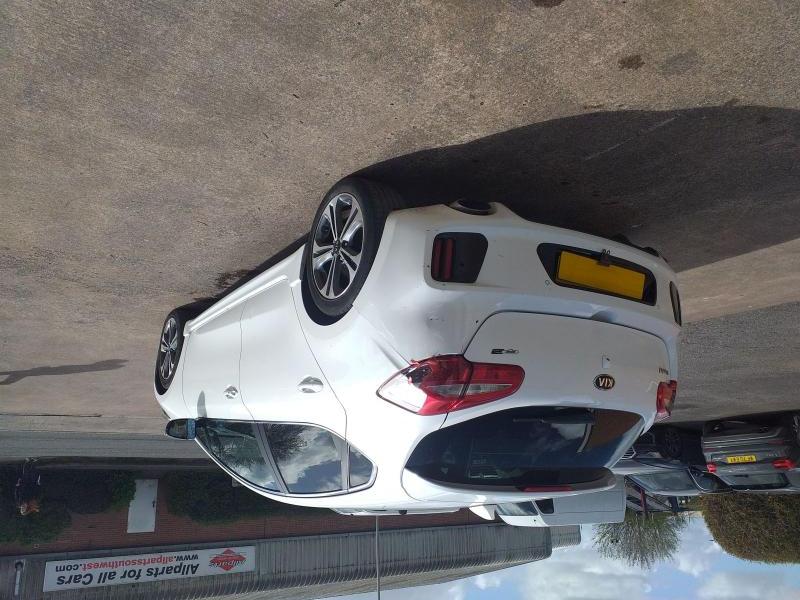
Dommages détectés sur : feu arrière droit, pare-choc arrière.
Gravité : majeur